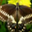
Label: butterfly